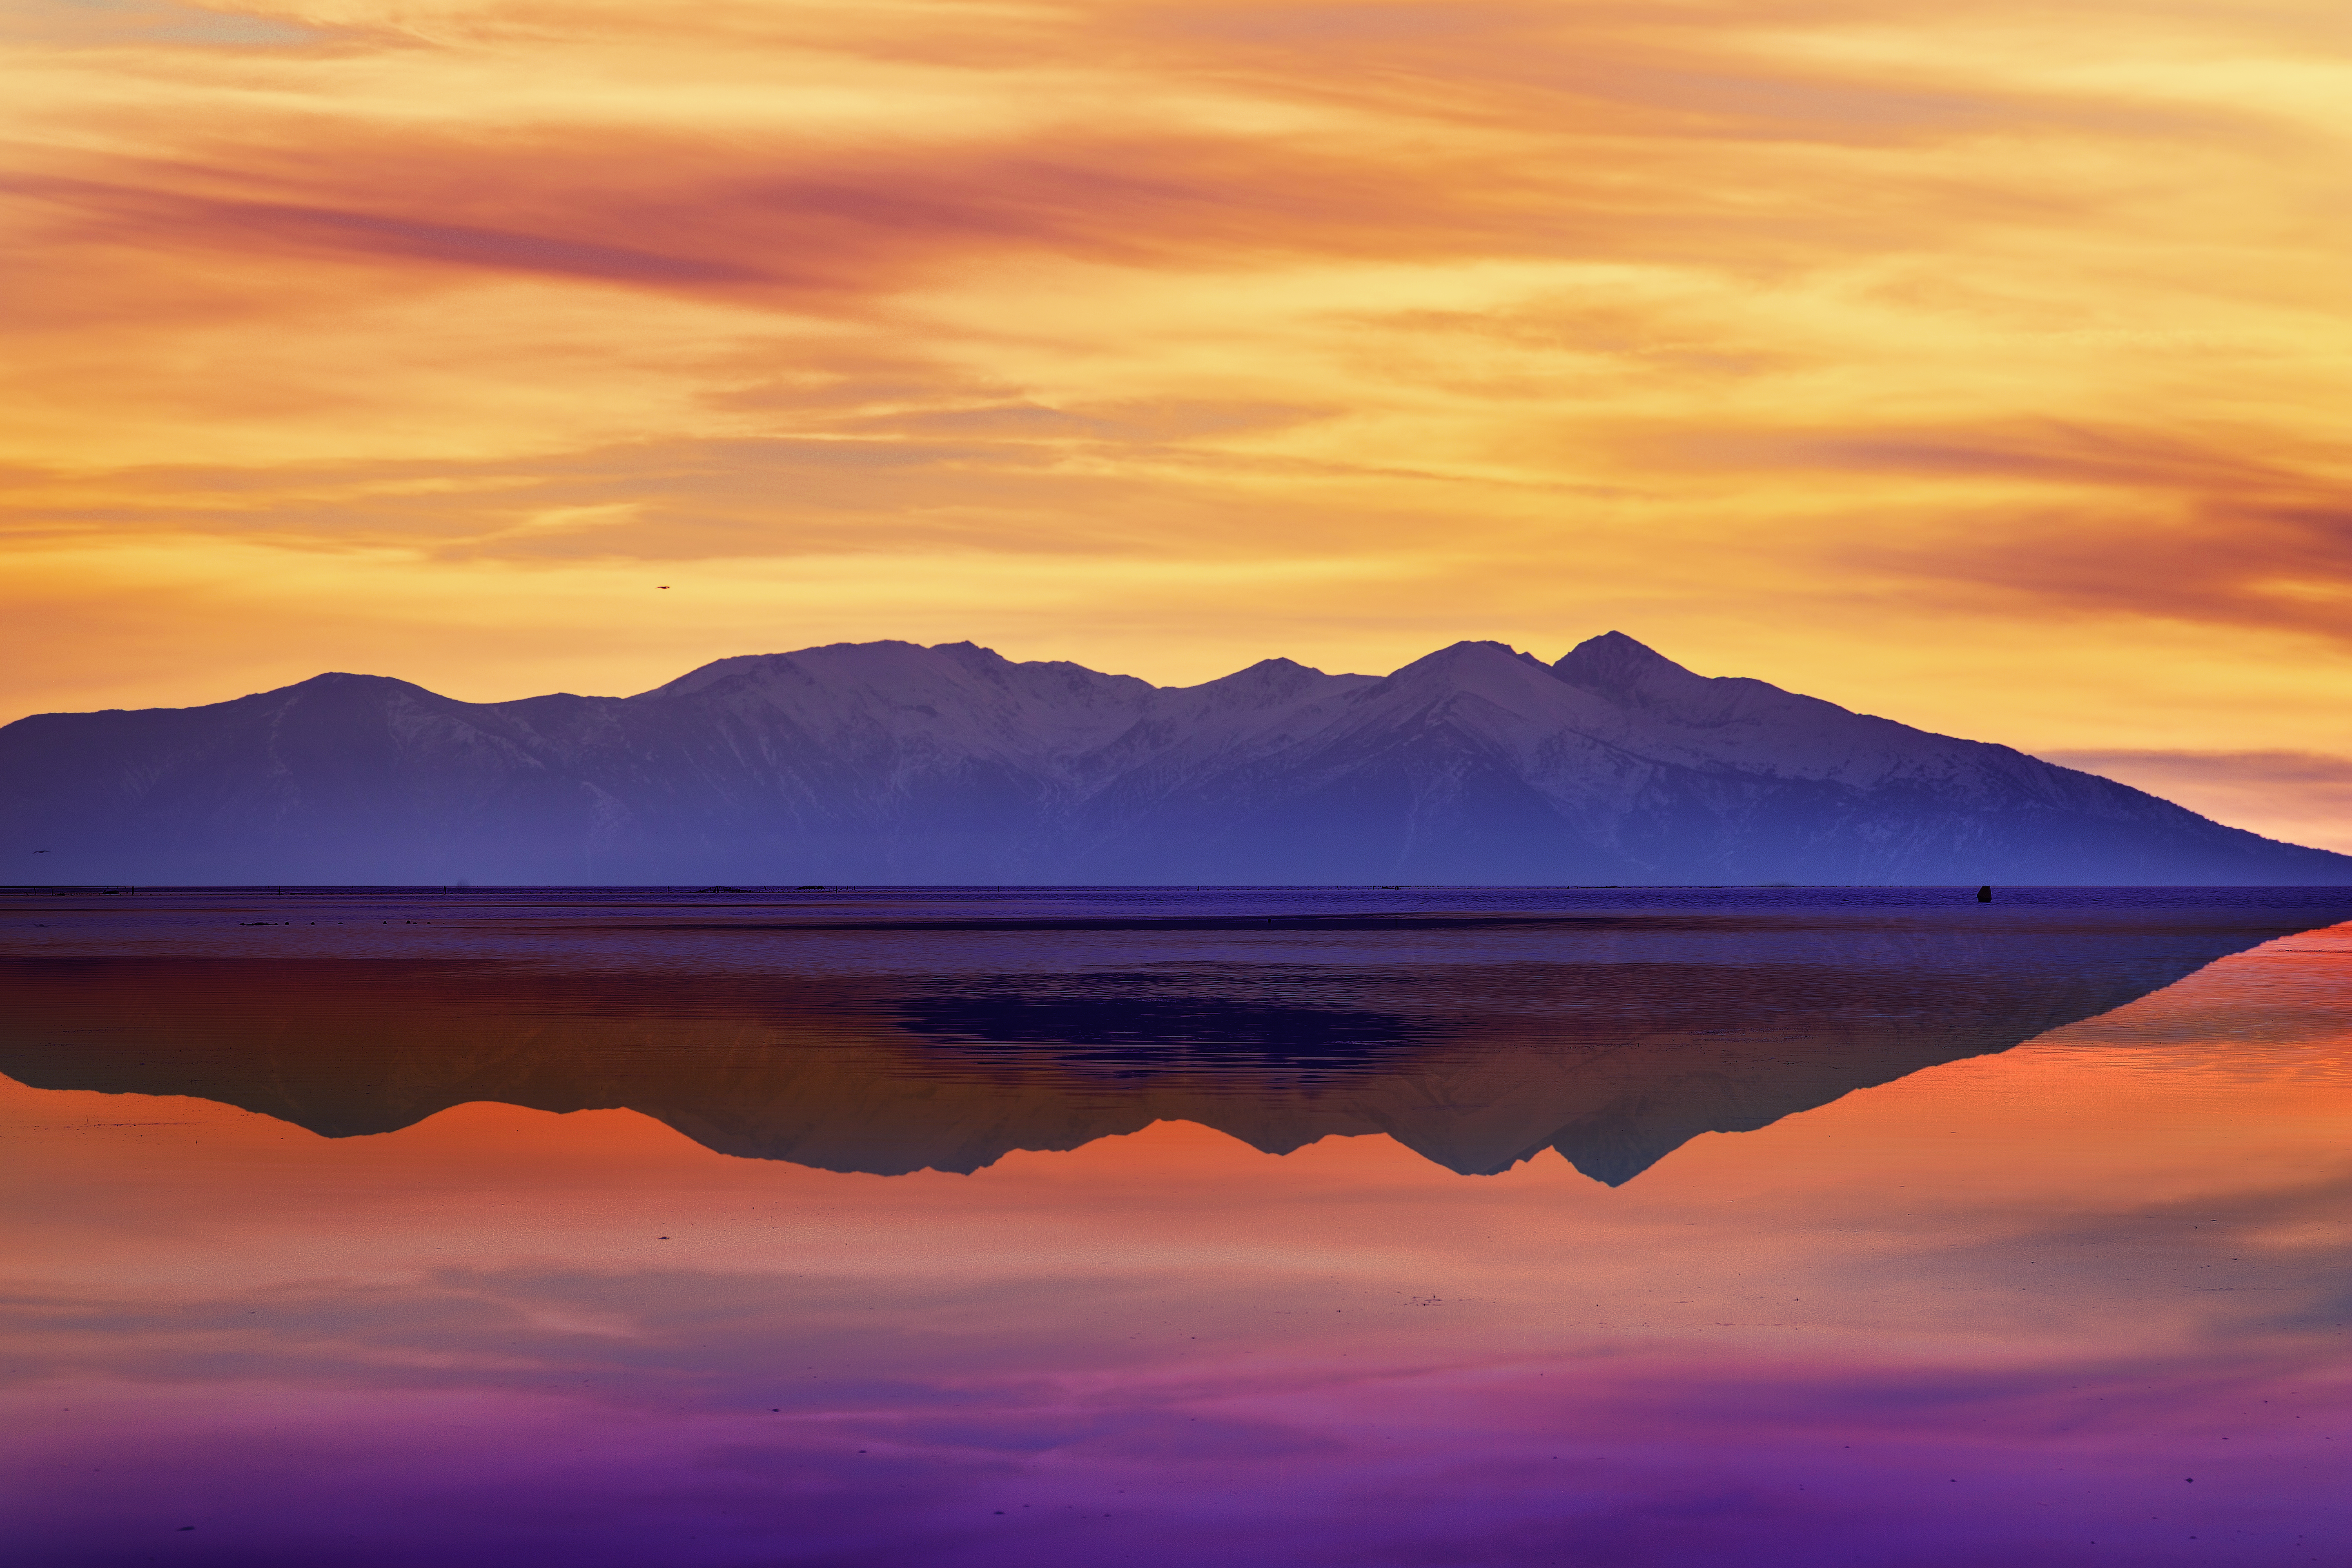
sea, horizon, mountain, cloud, sky, sunrise, sunset, morning, lake, dawn, atmosphere, dusk, evening, reflection, loch, afterglow, atmospheric phenomenon, red sky at morning